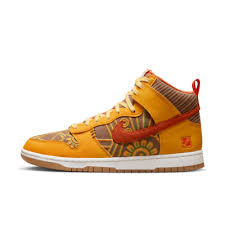
Label: Sneaker